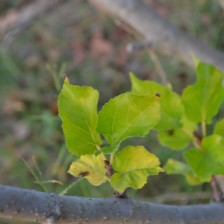
Variety: Kamphaengsaeng42